Clarence Gaines

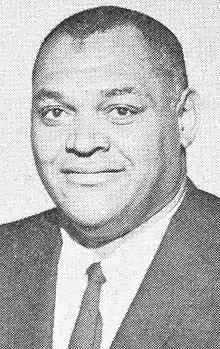
Gaines, circa 1968

Clarence Edward "Big House" Gaines Sr. (May 21, 1923 – April 18, 2005) was an American college men's basketball coach with a 47-year coaching career at Winston-Salem State University in Winston-Salem, North Carolina. Among his numerous honors for his achievements, he is one of the few African Americans to be inducted as a coach into the Basketball Hall of Fame.